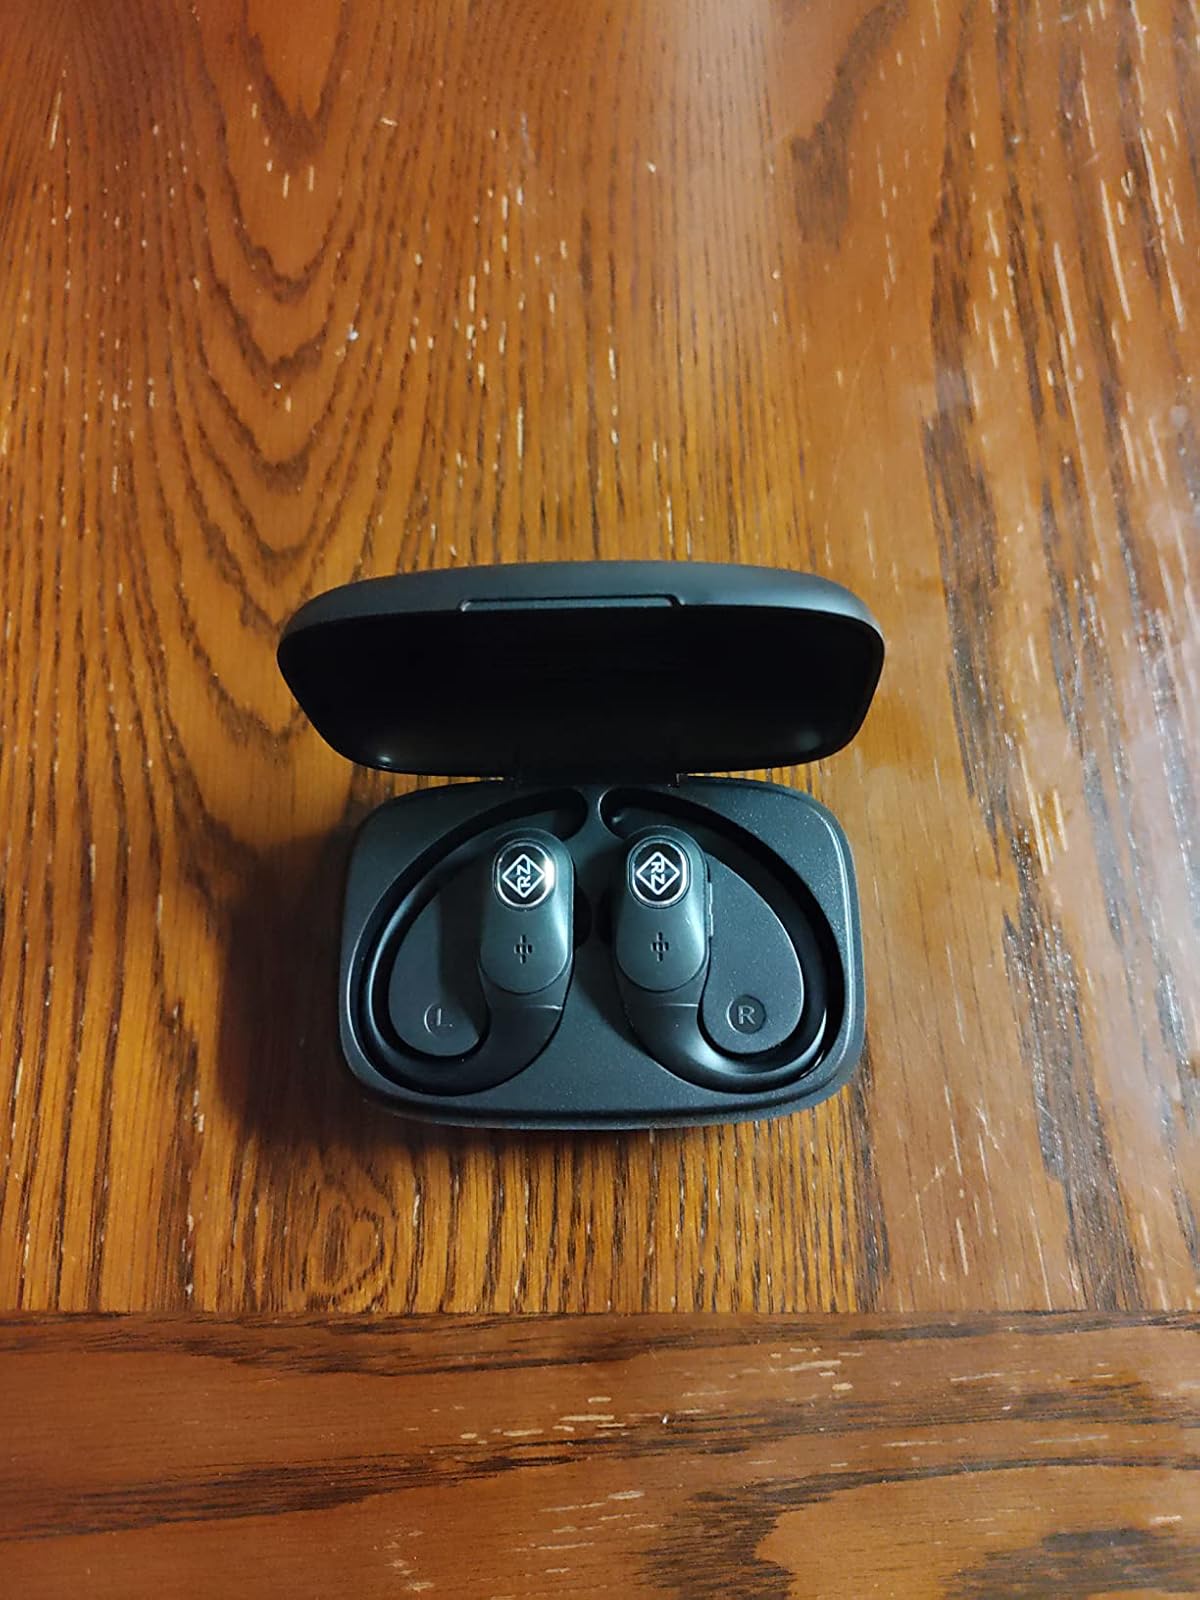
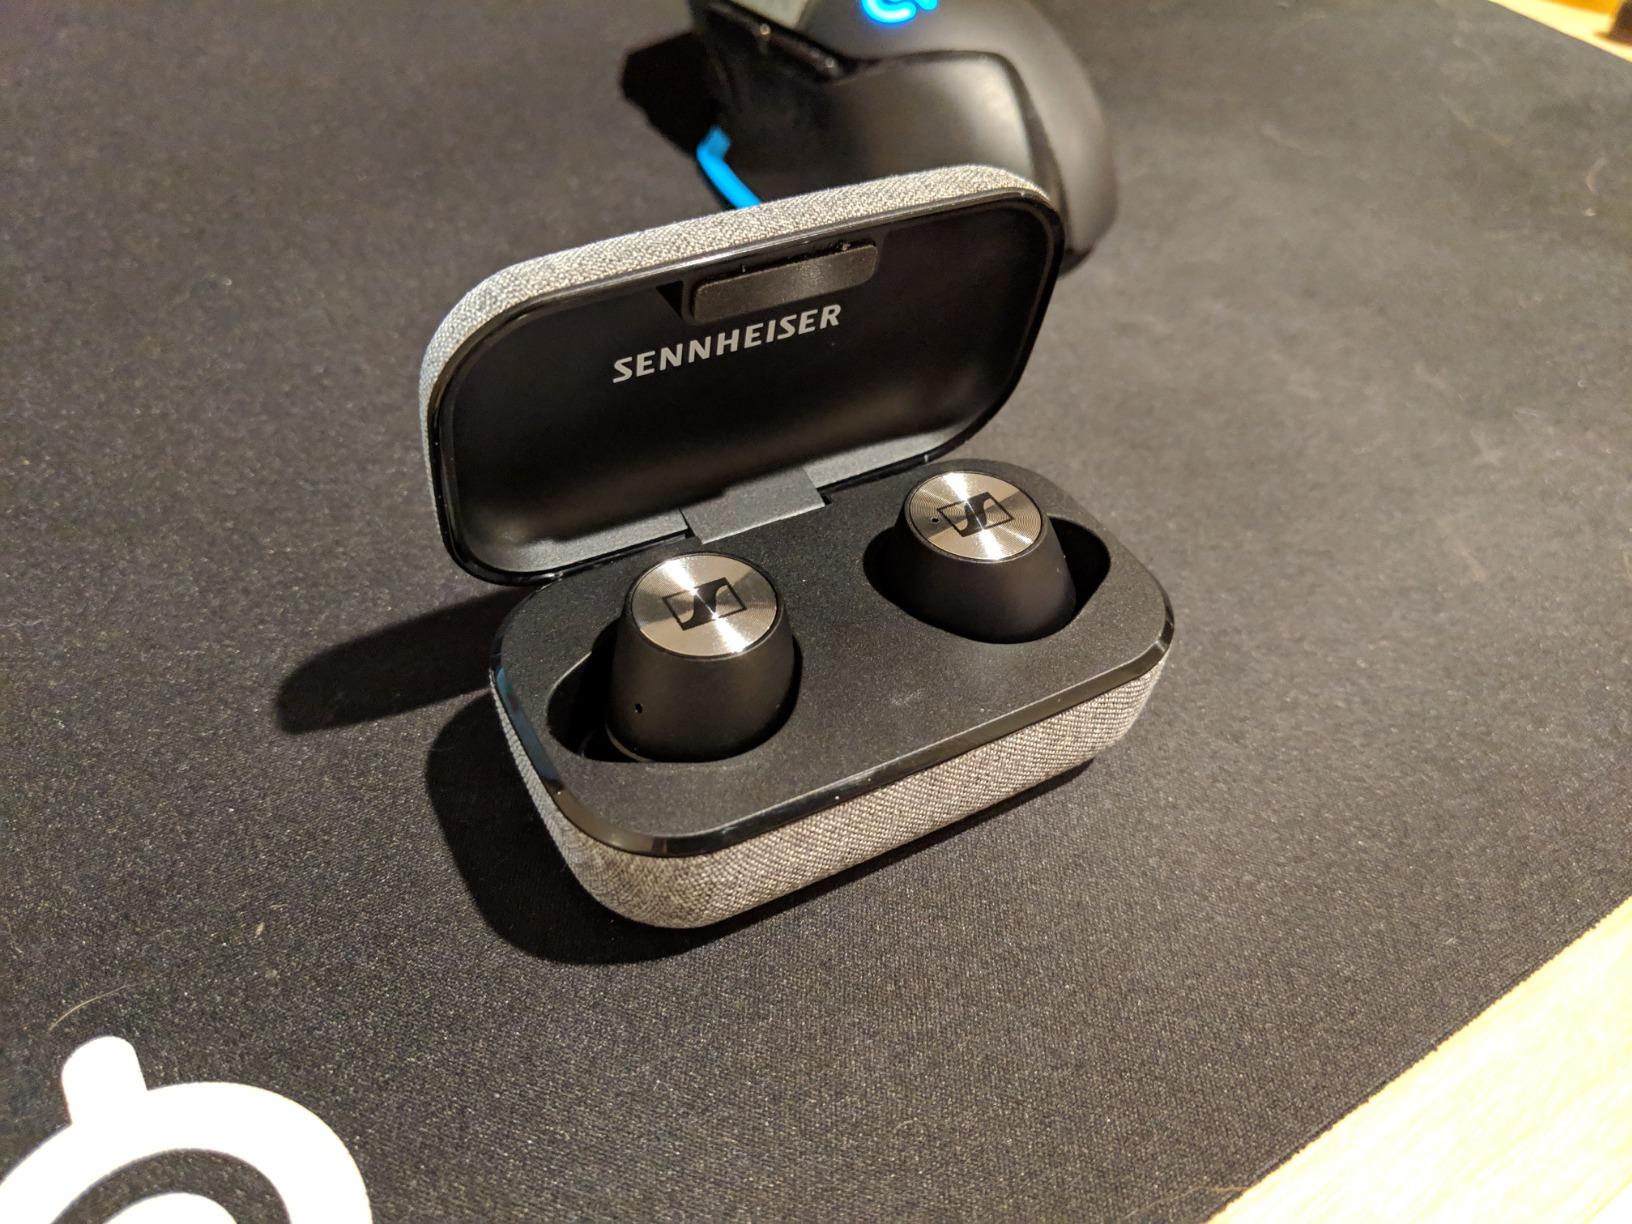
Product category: earbuds
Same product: no